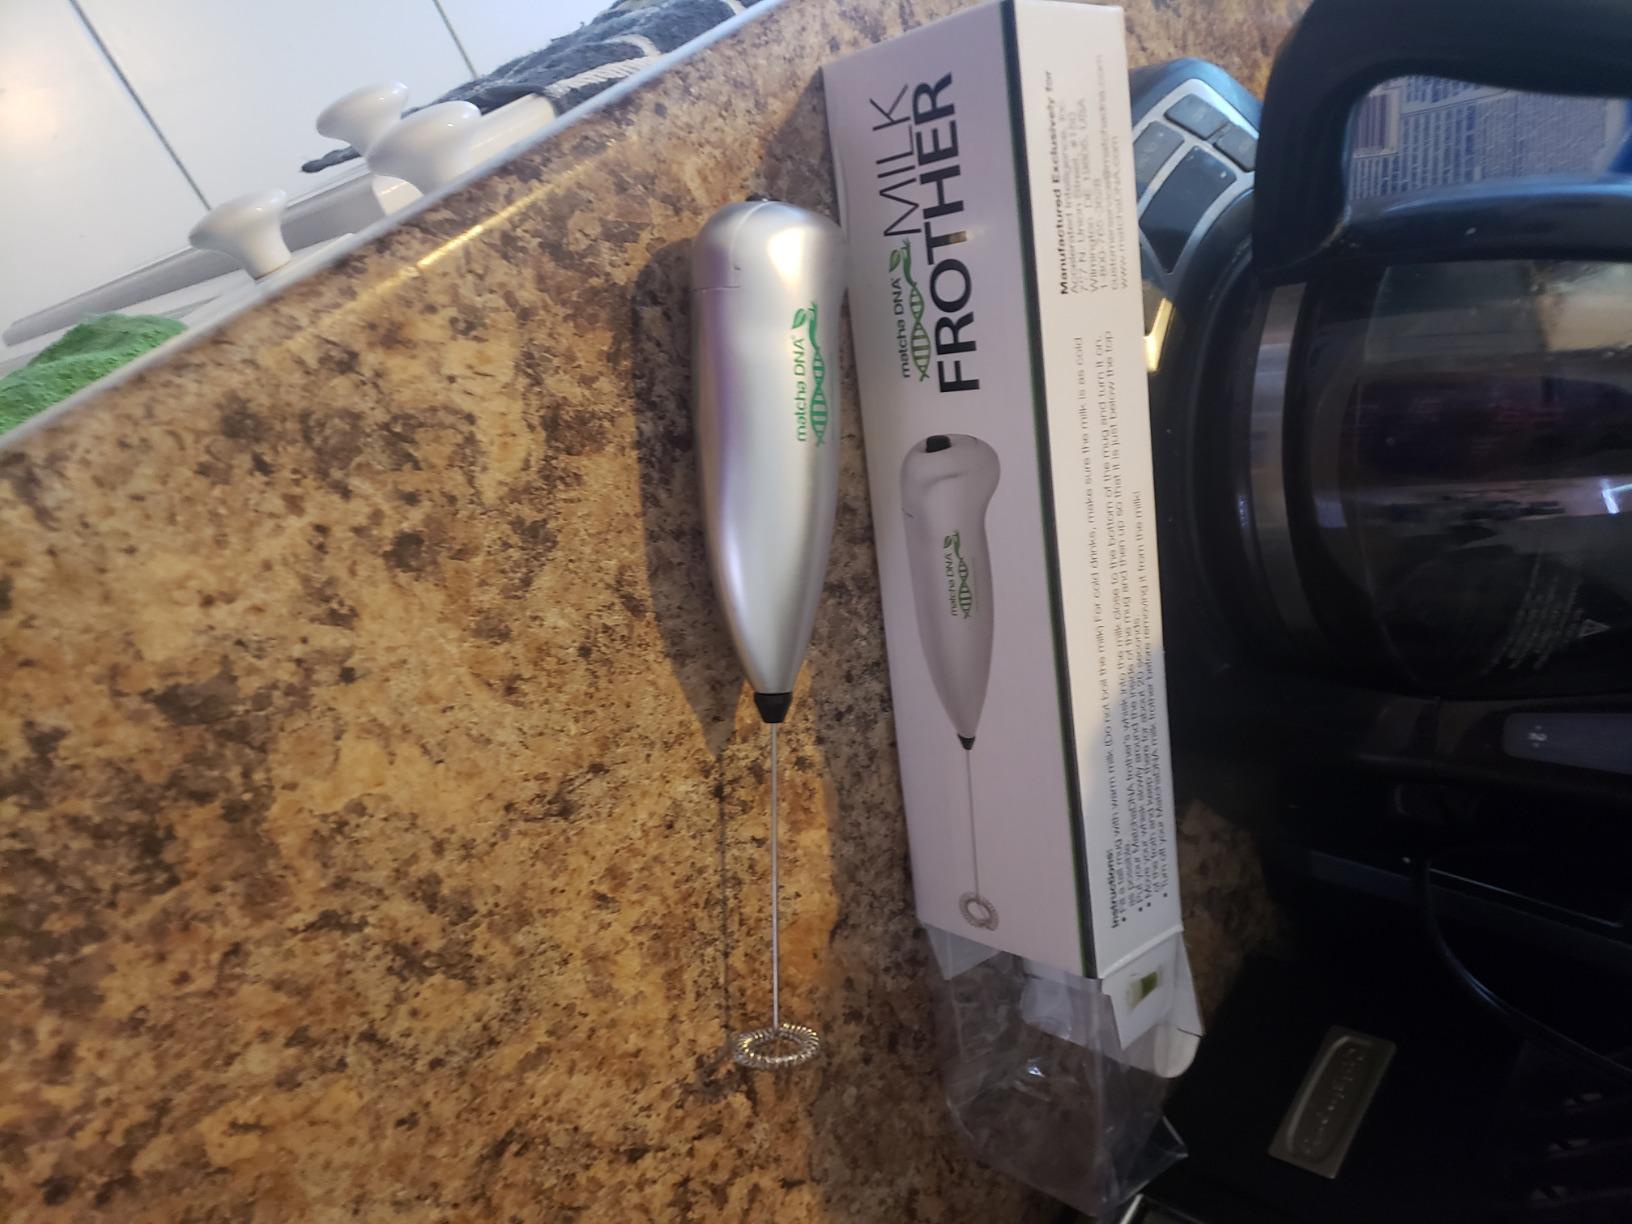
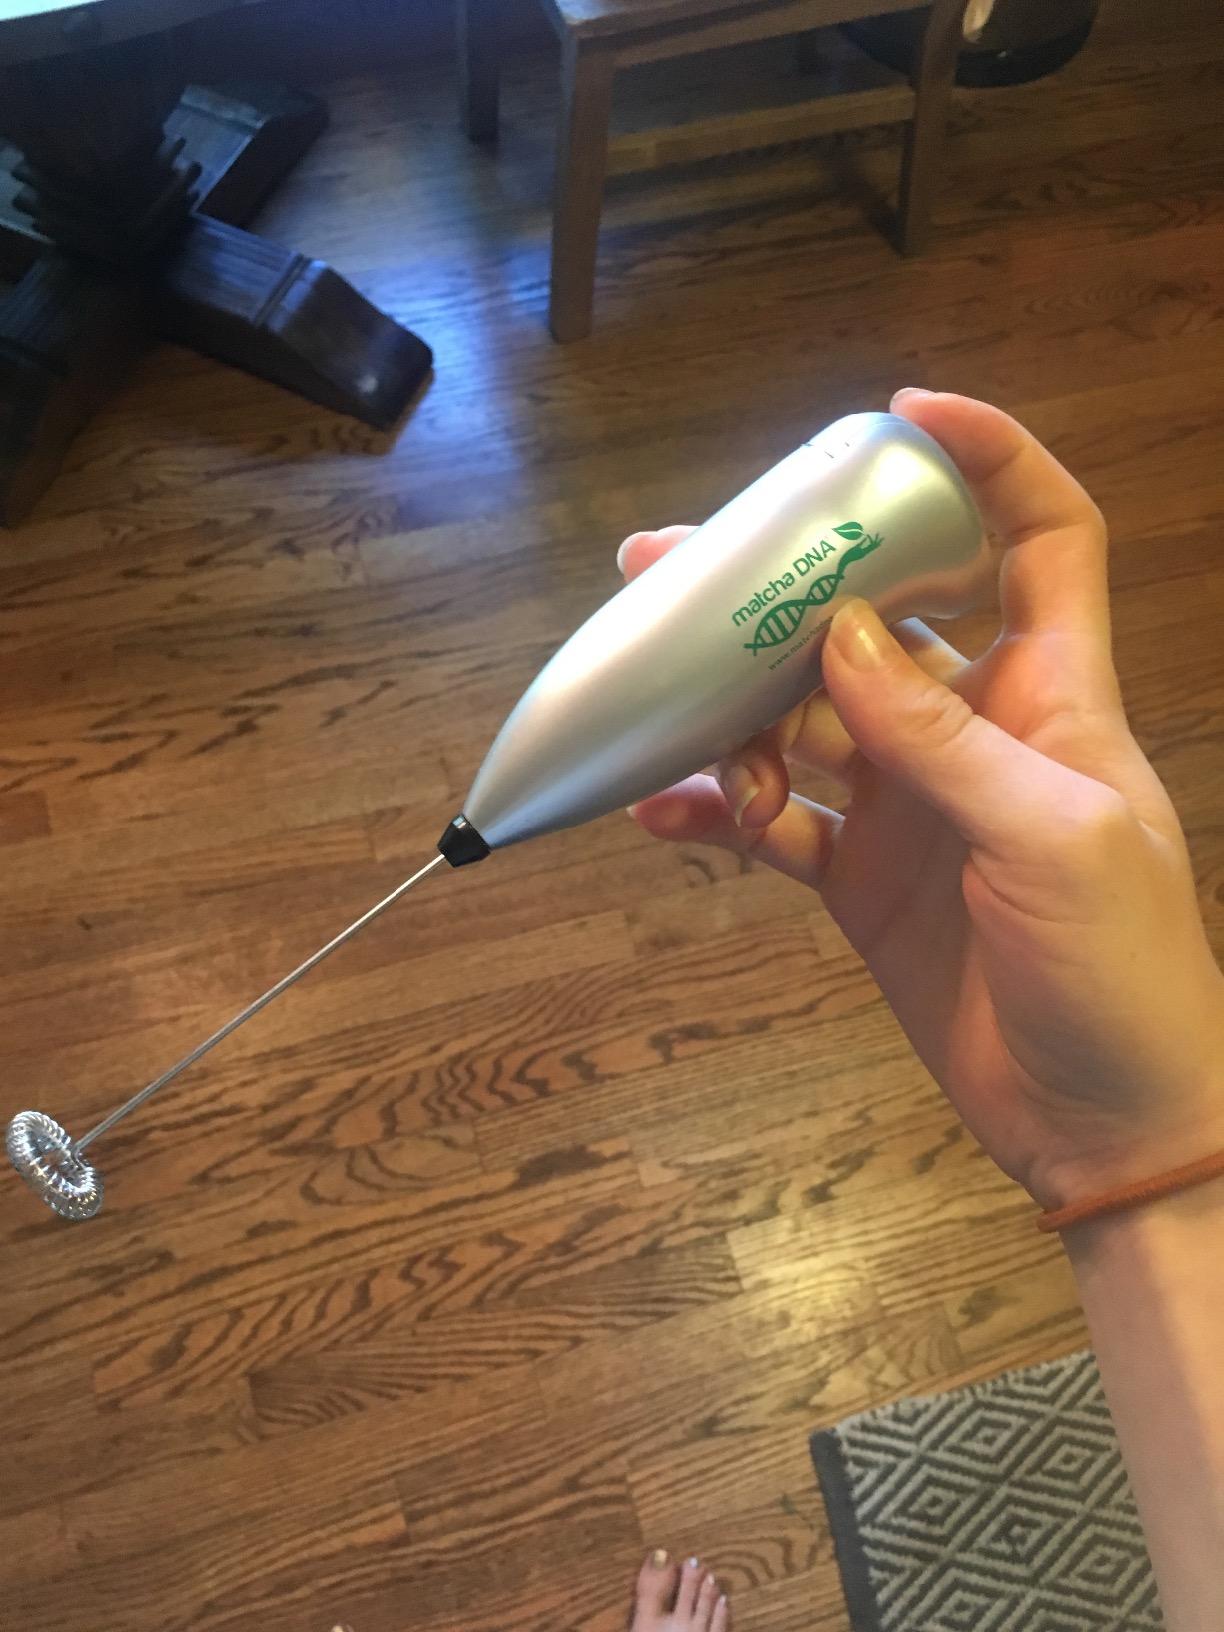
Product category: items_mixer
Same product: yes